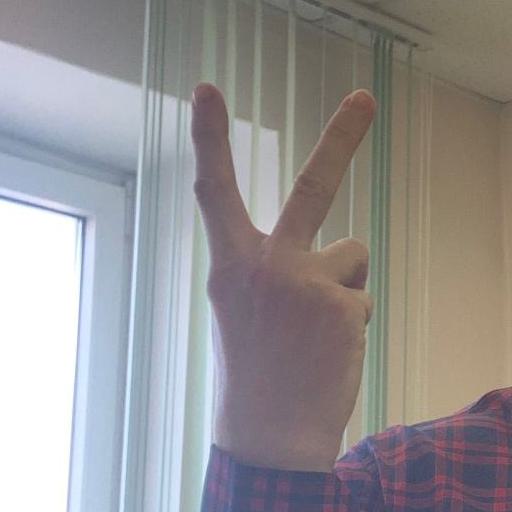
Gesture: peace_inverted